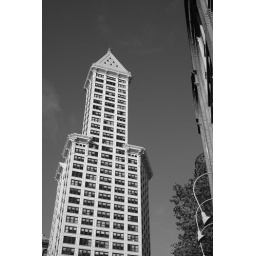
with hardly a cloud in the sky